Rajpal Yadav

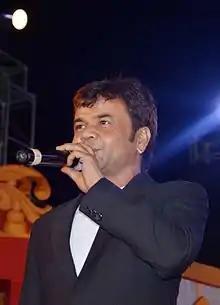
Yadav in 2016

Rajpal Naurang Yadav (born 16 March 1971) is an Indian actor and comedian. His breakthrough came in Ram Gopal Varma's "Jungle" (2000) with a negative role. Although Yadav has gained widespread recognition for his slapstick comic performances over the years and has been nominated for several awards such as Filmfare and Screen Awards.